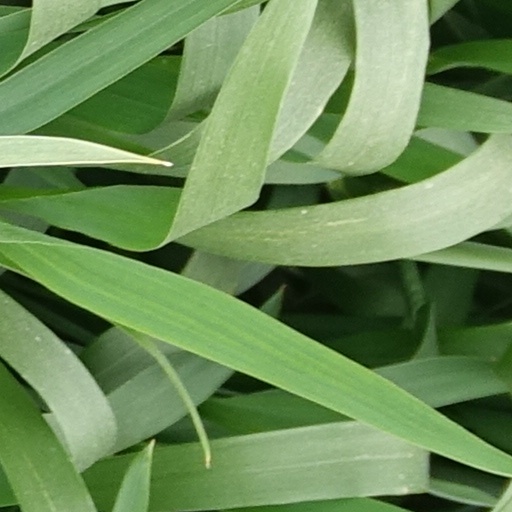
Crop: wheat